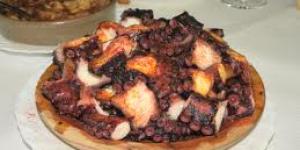
pulpo con rovellones